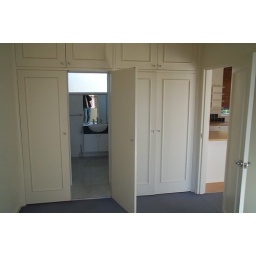
Also in the bedroom, facing away from the window. The bathroom opens from a door that looks exactly like the cupboard doors!